Vosges

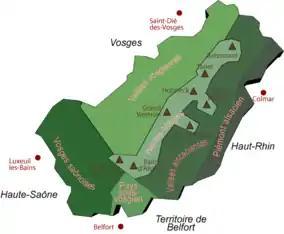
Upper Vosges Mountains map

From a geological point of view, a graben at the beginning of the Paleogene period caused the formation of Alsace and the uplift of the bedrock plates of the Vosges, in eastern France, and those in the Black Forest, in Germany. From a scientific view, the Vosges Mountains are not mountains as such, but rather the western edge of the unfinished Alsatian graben, stretching continuously as part of the larger Tertiary formations. Erosive glacial action was the primary catalyst for development of the highland massif feature.